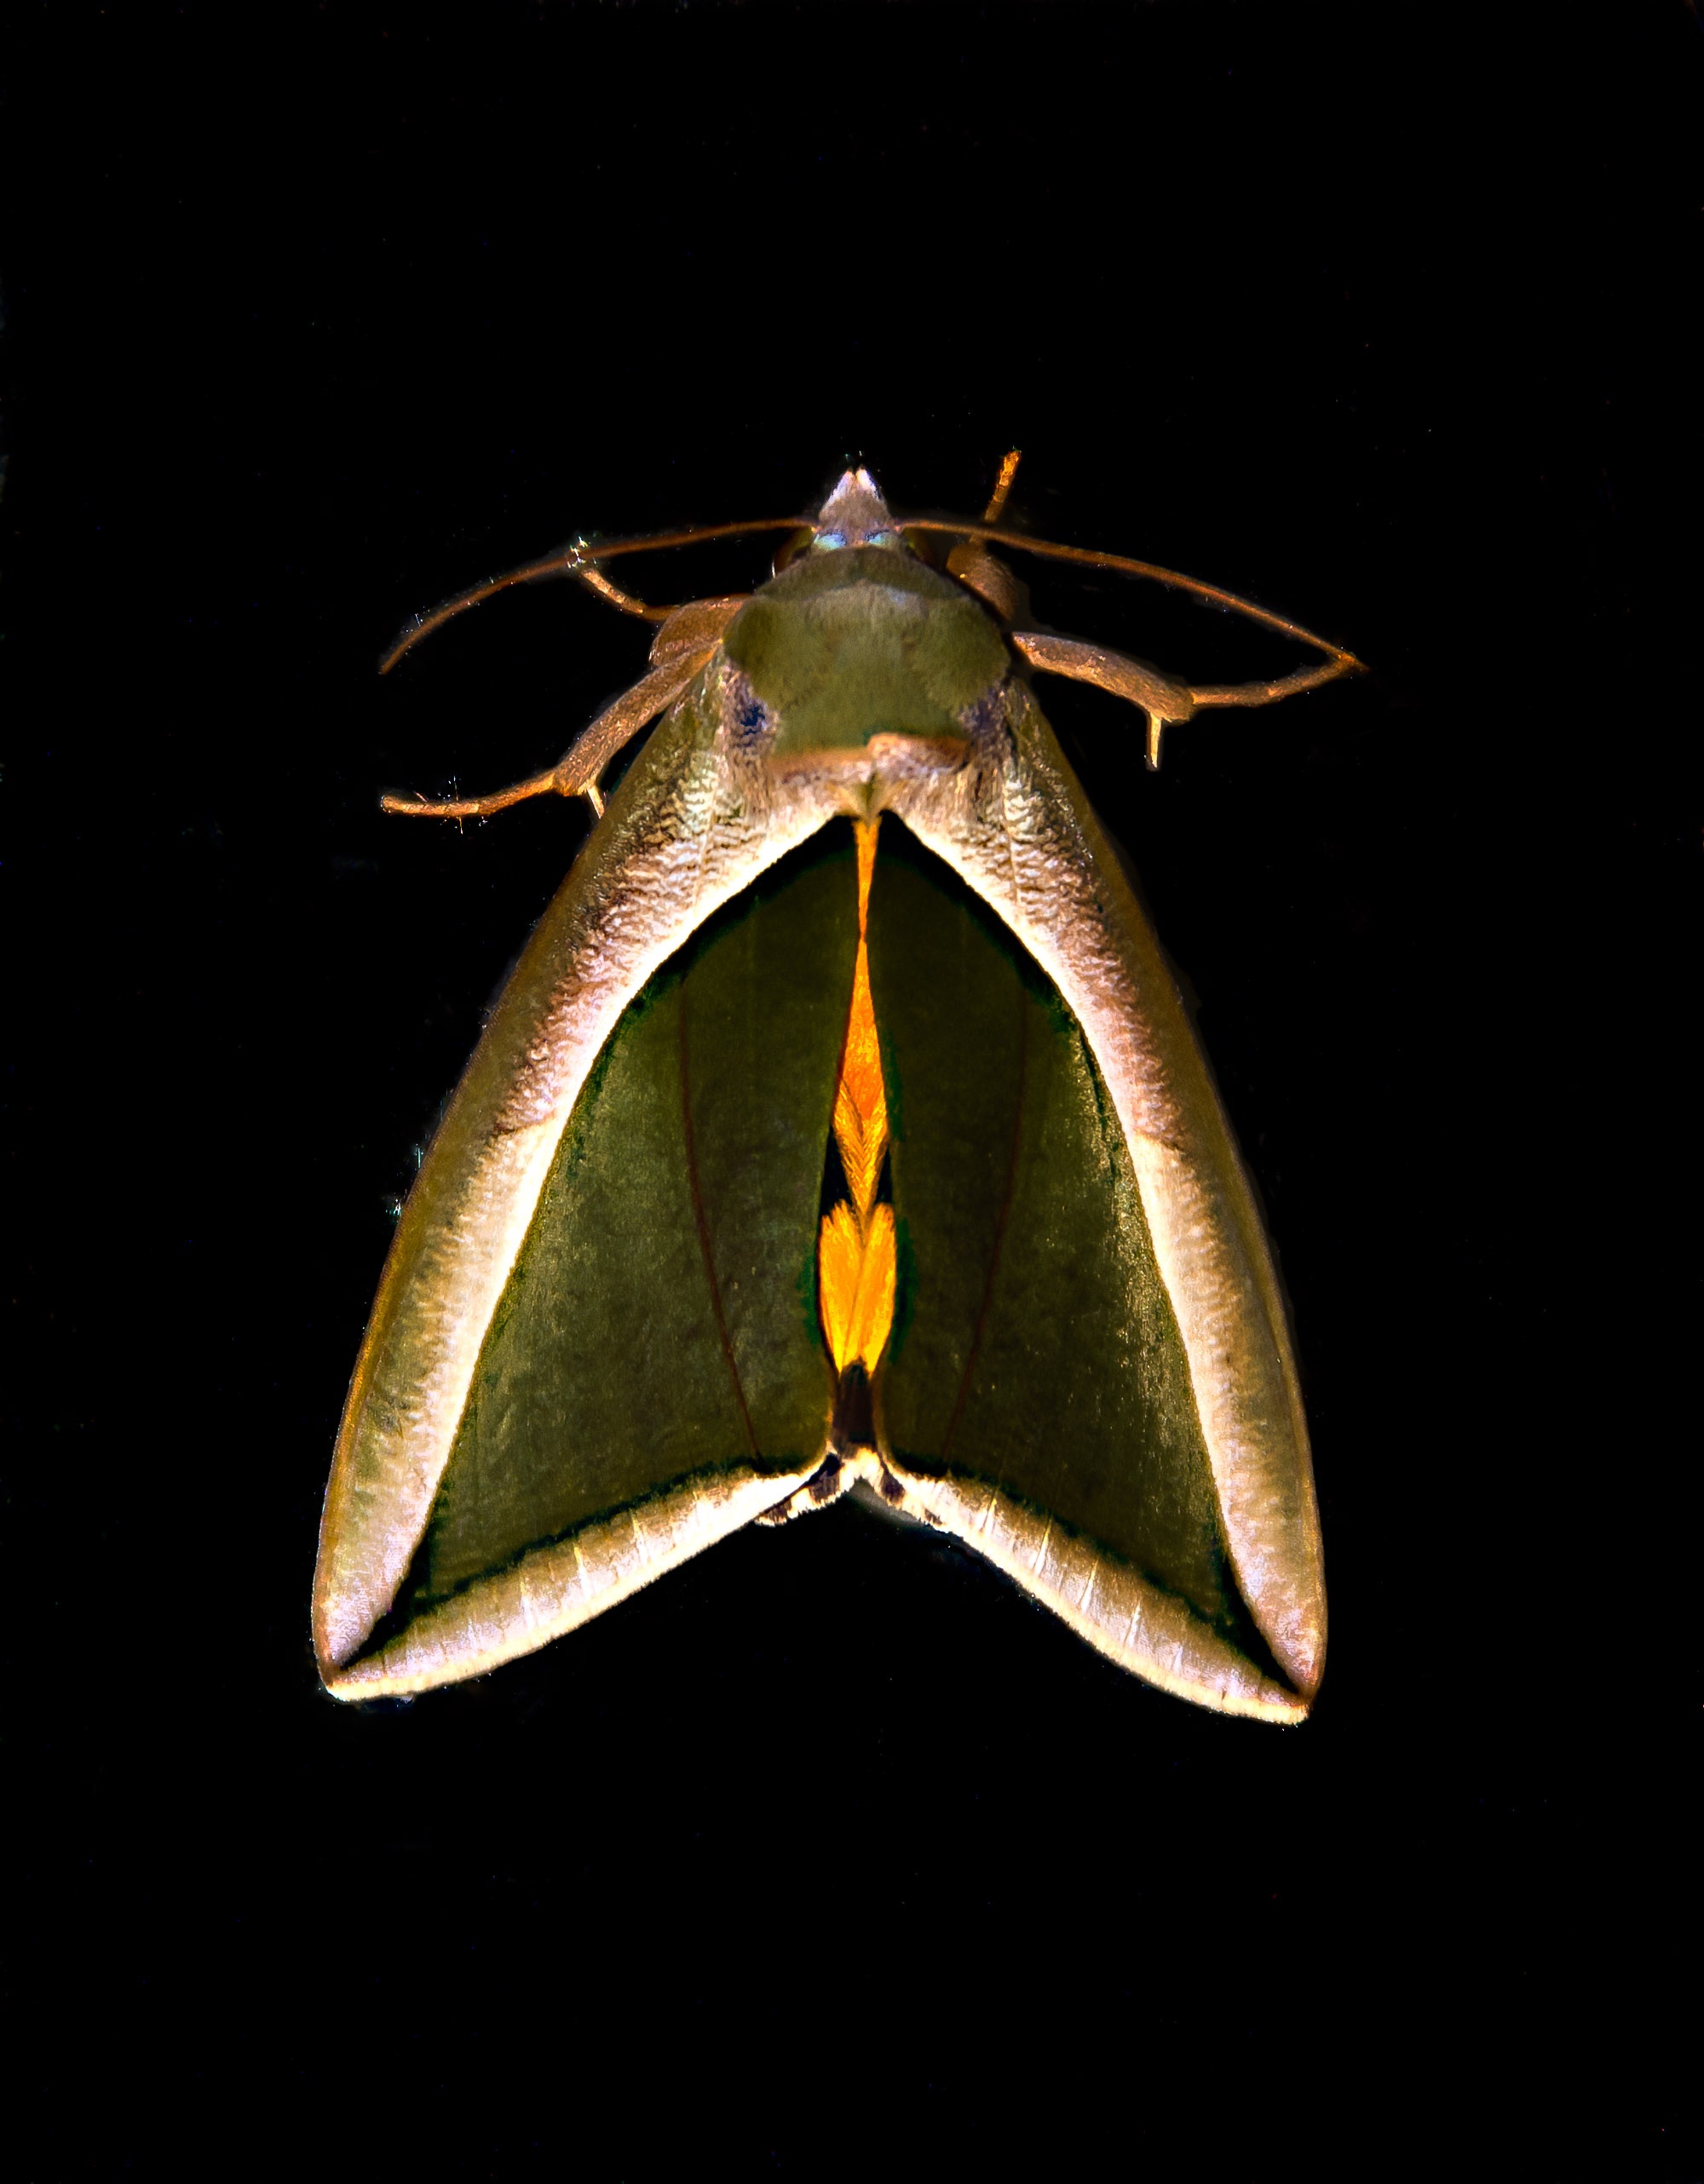
wing, night, leaf, wild, green, insect, brown, moth, yellow, fauna, invertebrate, close up, australia, queensland, bold, macro photography, arthropod, pollinator, moths and butterflies, fruit piercer moth